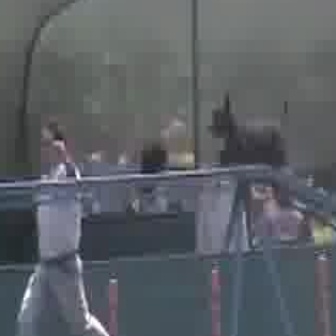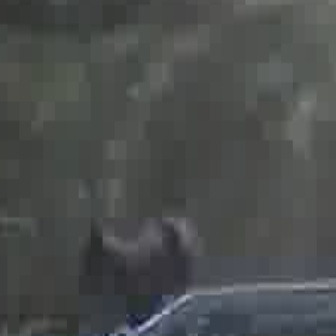
  Please identify the target specified by the bounding box [209,91,287,169] in the first image and locate it in the second image. Return the coordinates in [x_min,y_min,x_max,y_max] format.
Answer: [76,206,192,322]